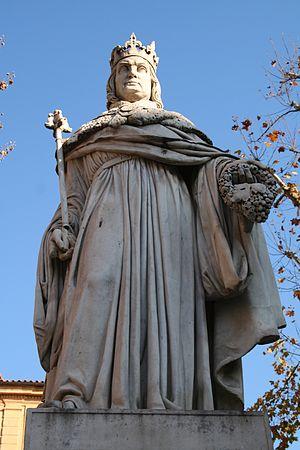
René Ier de Naples, Aix-en-Provence (France).
Aix-en-Provence est la capitale historique de la Provence. Son histoire débute avec la soumission aux Romains des Salyens, fédération gauloise regroupant plusieurs peuples de la Basse-Provence. Leur capitale, située à l'oppidum d'Entremont, est habitée depuis le début du IIᵉ siècle av. J.-C. En 124 av. J.-C., le consul romain Gaius Sextius Calvinus démantèle l'oppidum et crée deux ans plus tard la ville d'Aquae Sextiae, au pied d'Entremont. C'est cette ville romaine qui est devenue Aix. Située sur un axe stratégique entre l'Italie et l'Espagne, Aix permet à la République romaine de sécuriser toute une région alors aux mains des Salyens. Pourtant, des incursions ennemies viennent mettre en péril la sécurité de la Gaule narbonnaise et, en 102 av. J.-C., le consul Caius Marius détruit une armée de Cimbres et de Teutons, non loin d'Aix. Cette bataille, dénommée bataille d'Aix, permet de protéger l'Italie d'une invasion de ces tribus germaines. Dans le même temps, Aix se développe et prend les caractéristiques d'une ville romaine. Elle se dote d'un forum, mais aussi d'un théâtre, de thermes et d'aqueducs.
L'histoire d'Aix-en-Provence au Moyen Âge couvre une période allant de la fin de l'Antiquité et le passage de la ville d'Aquae Sextiae au titre de capitale de la Narbonensis Secunda, au IVᵉ siècle, aux événements suivant la mort du roi René, provoquant le rattachement de la Provence au royaume de France, en 1486.